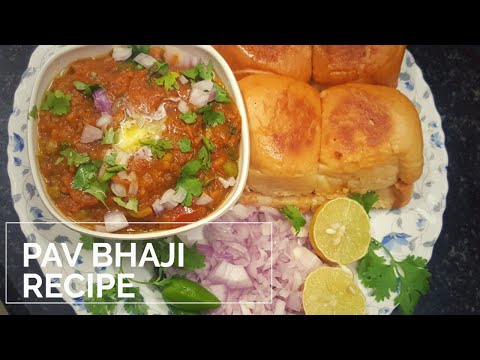
Dish: pav_bhaji